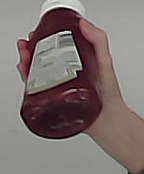
Product: heinz_ketchup